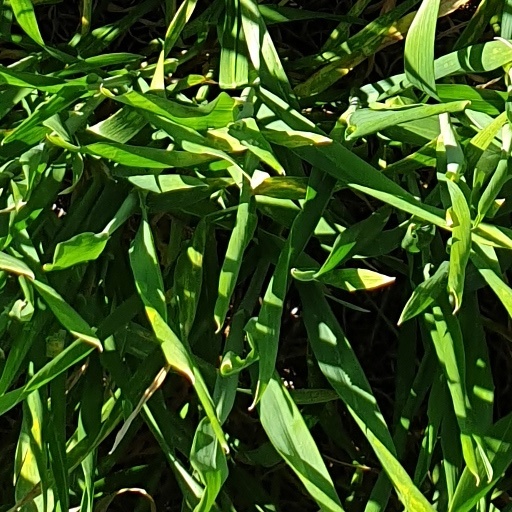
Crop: wheat